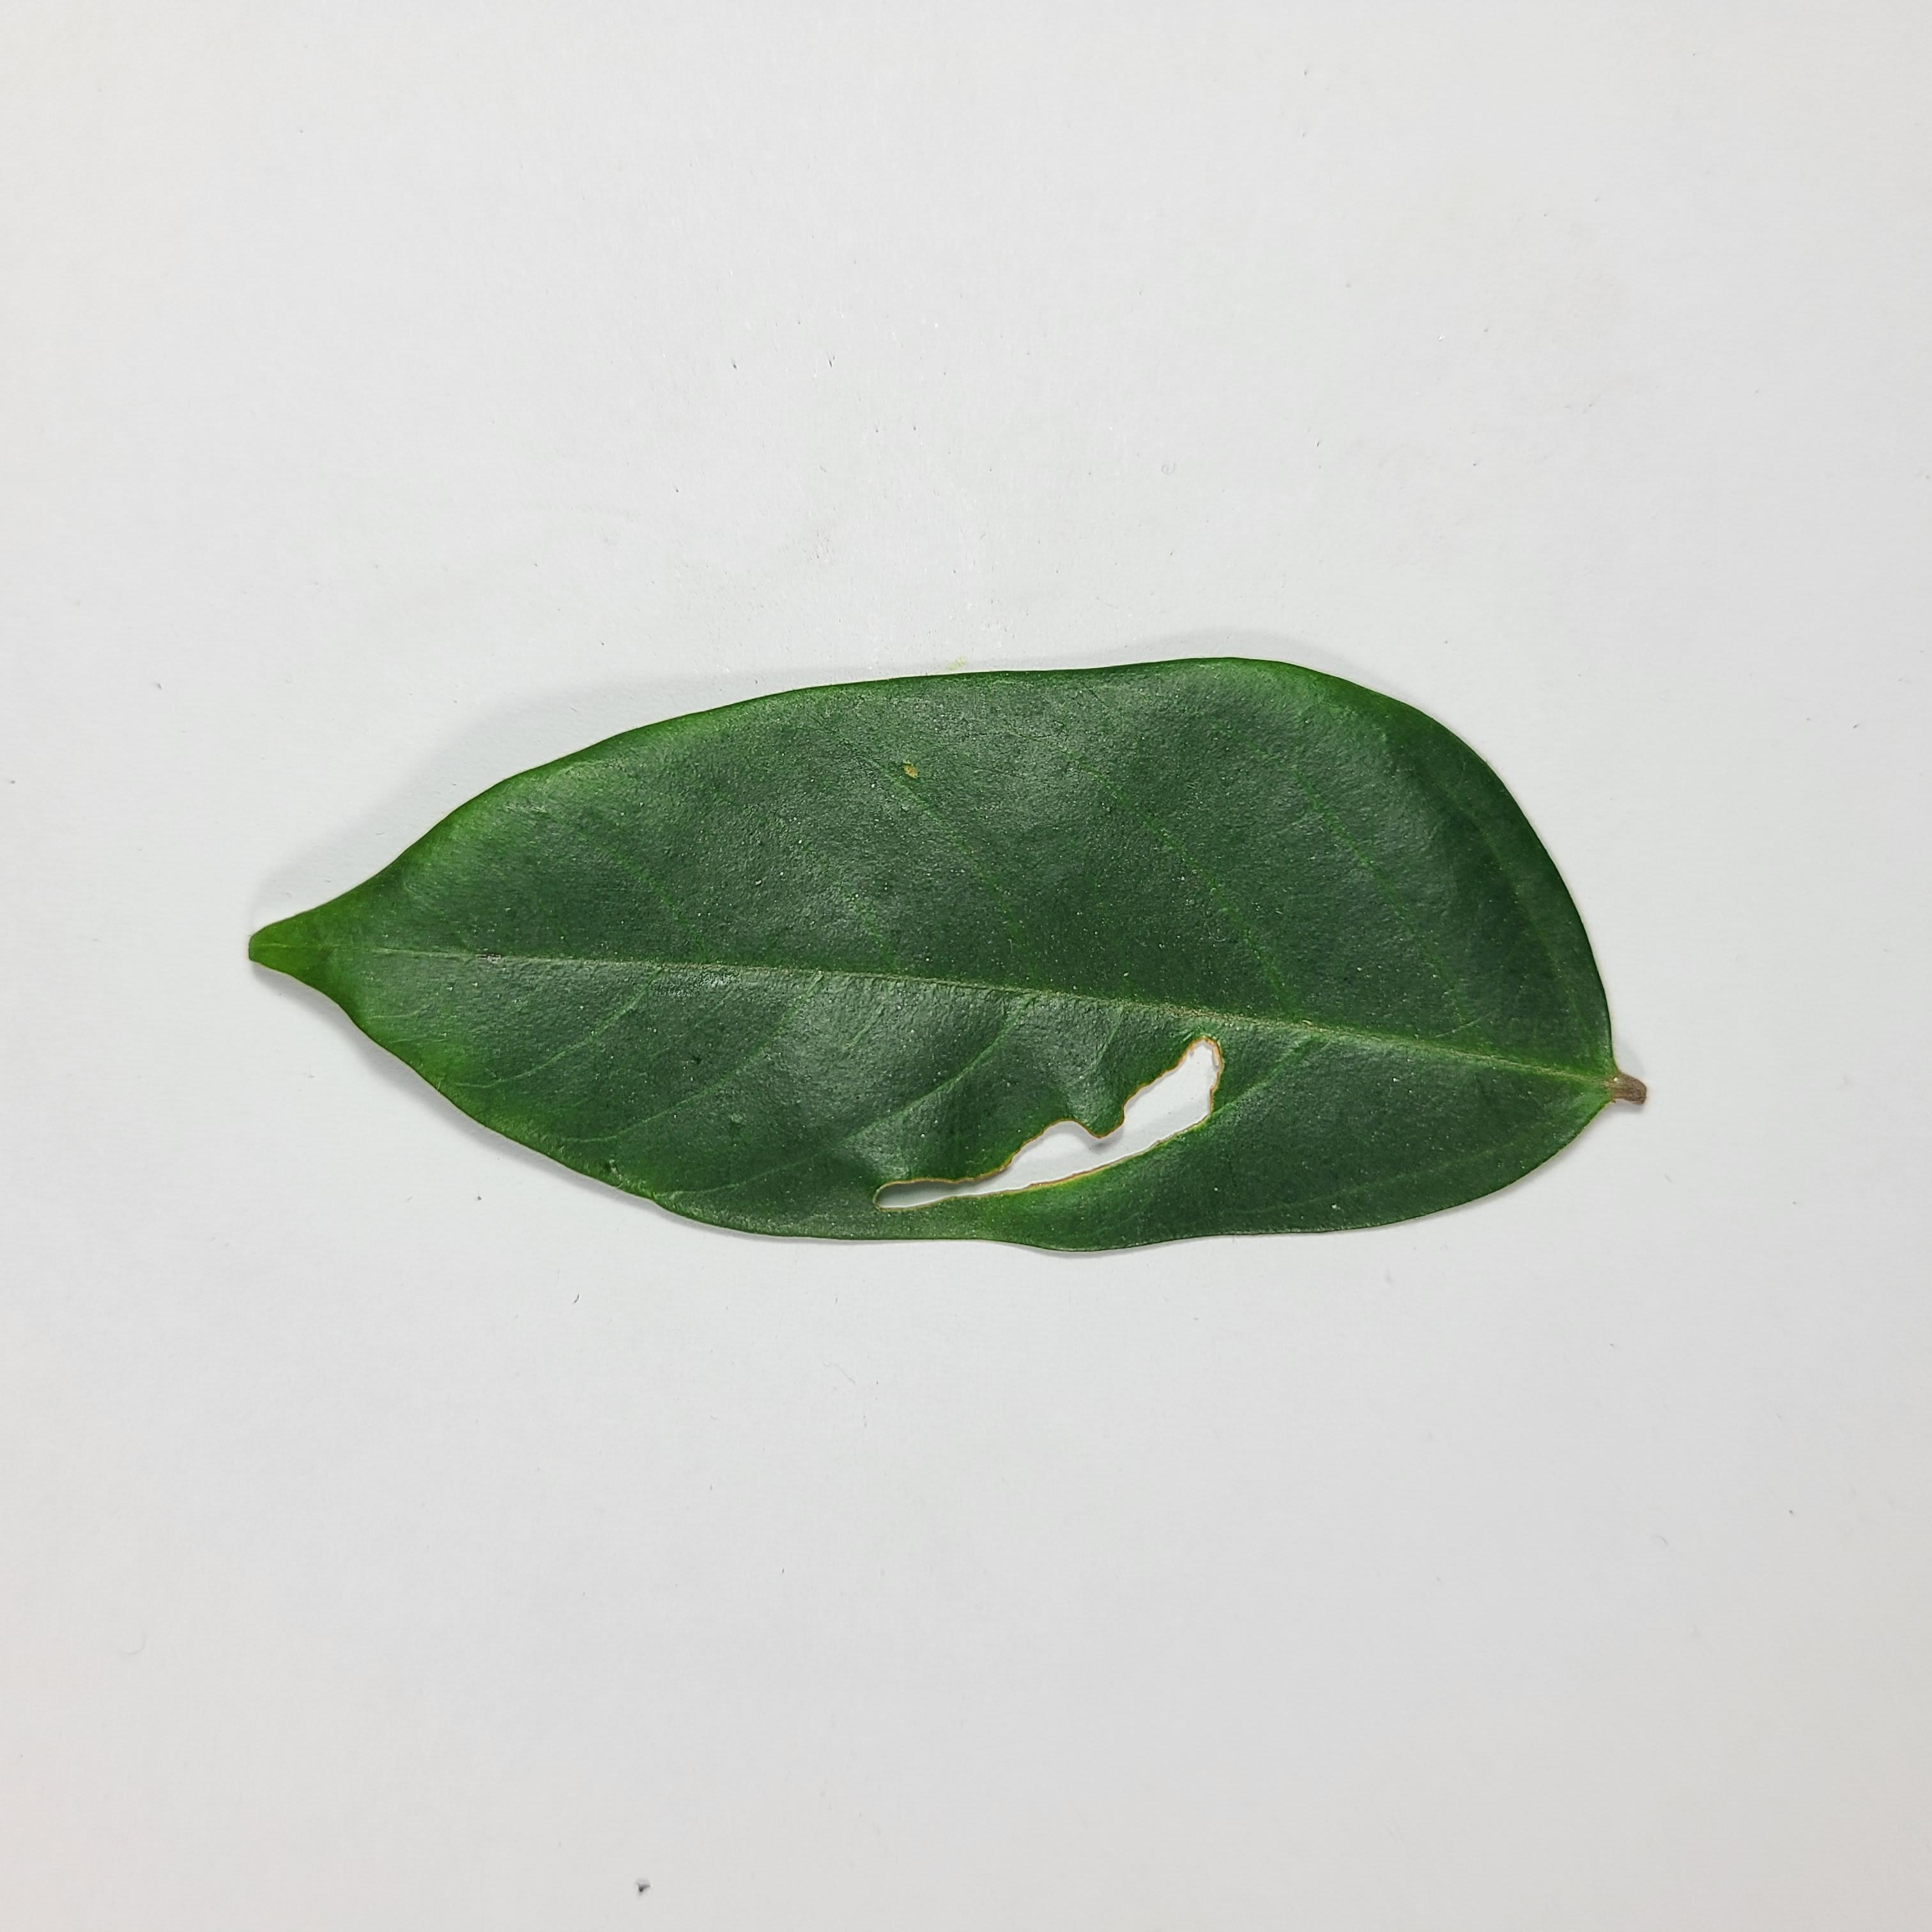
Label: Insect Hole leaves